History of Native Americans in the United States

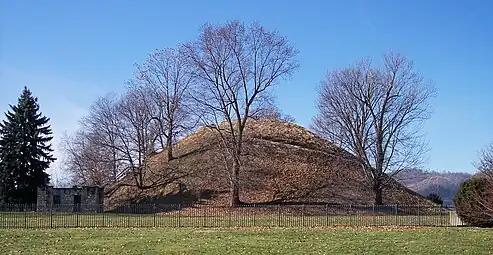
Grave Creek Mound in Moundsville, West Virginia is one of the largest conical mounds in the United States. It was built by the Adena culture.

The term "Woodland" was coined in the 1930s and refers to prehistoric sites dated between the Archaic period and the Mississippian cultures. The Adena culture was a Native American culture that existed from to , in a time known as the Early Woodland period. The Adena culture refers to what was probably a number of related Native American societies sharing a burial complex and ceremonial system.